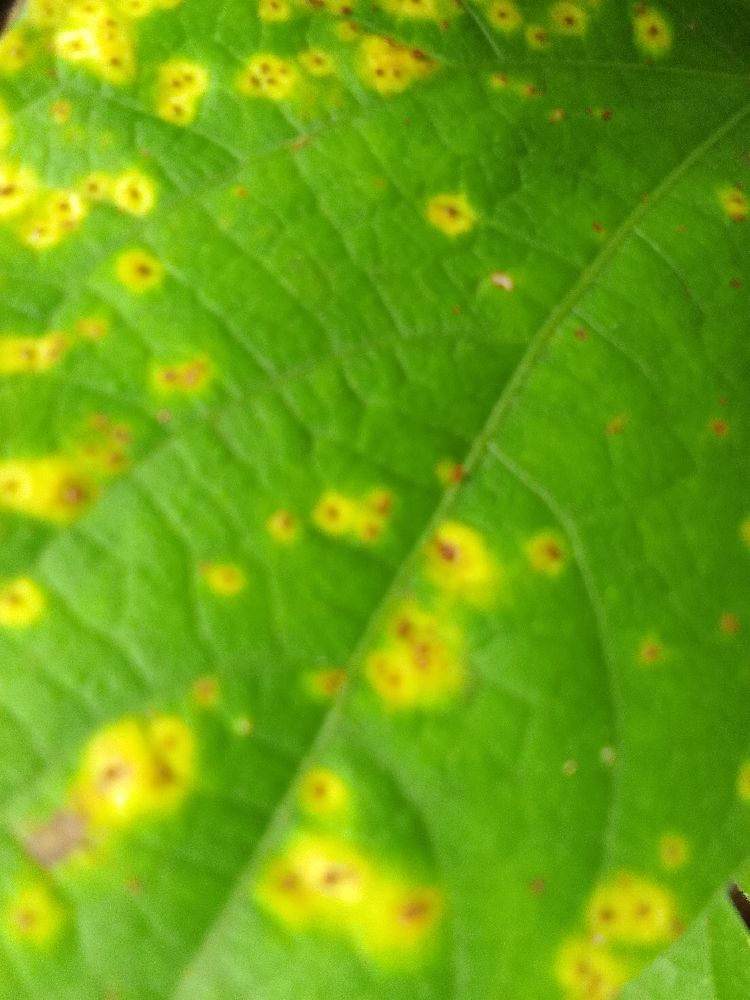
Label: rust